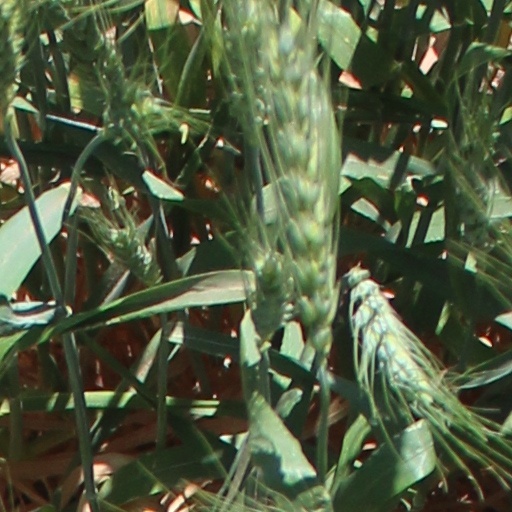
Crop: wheat